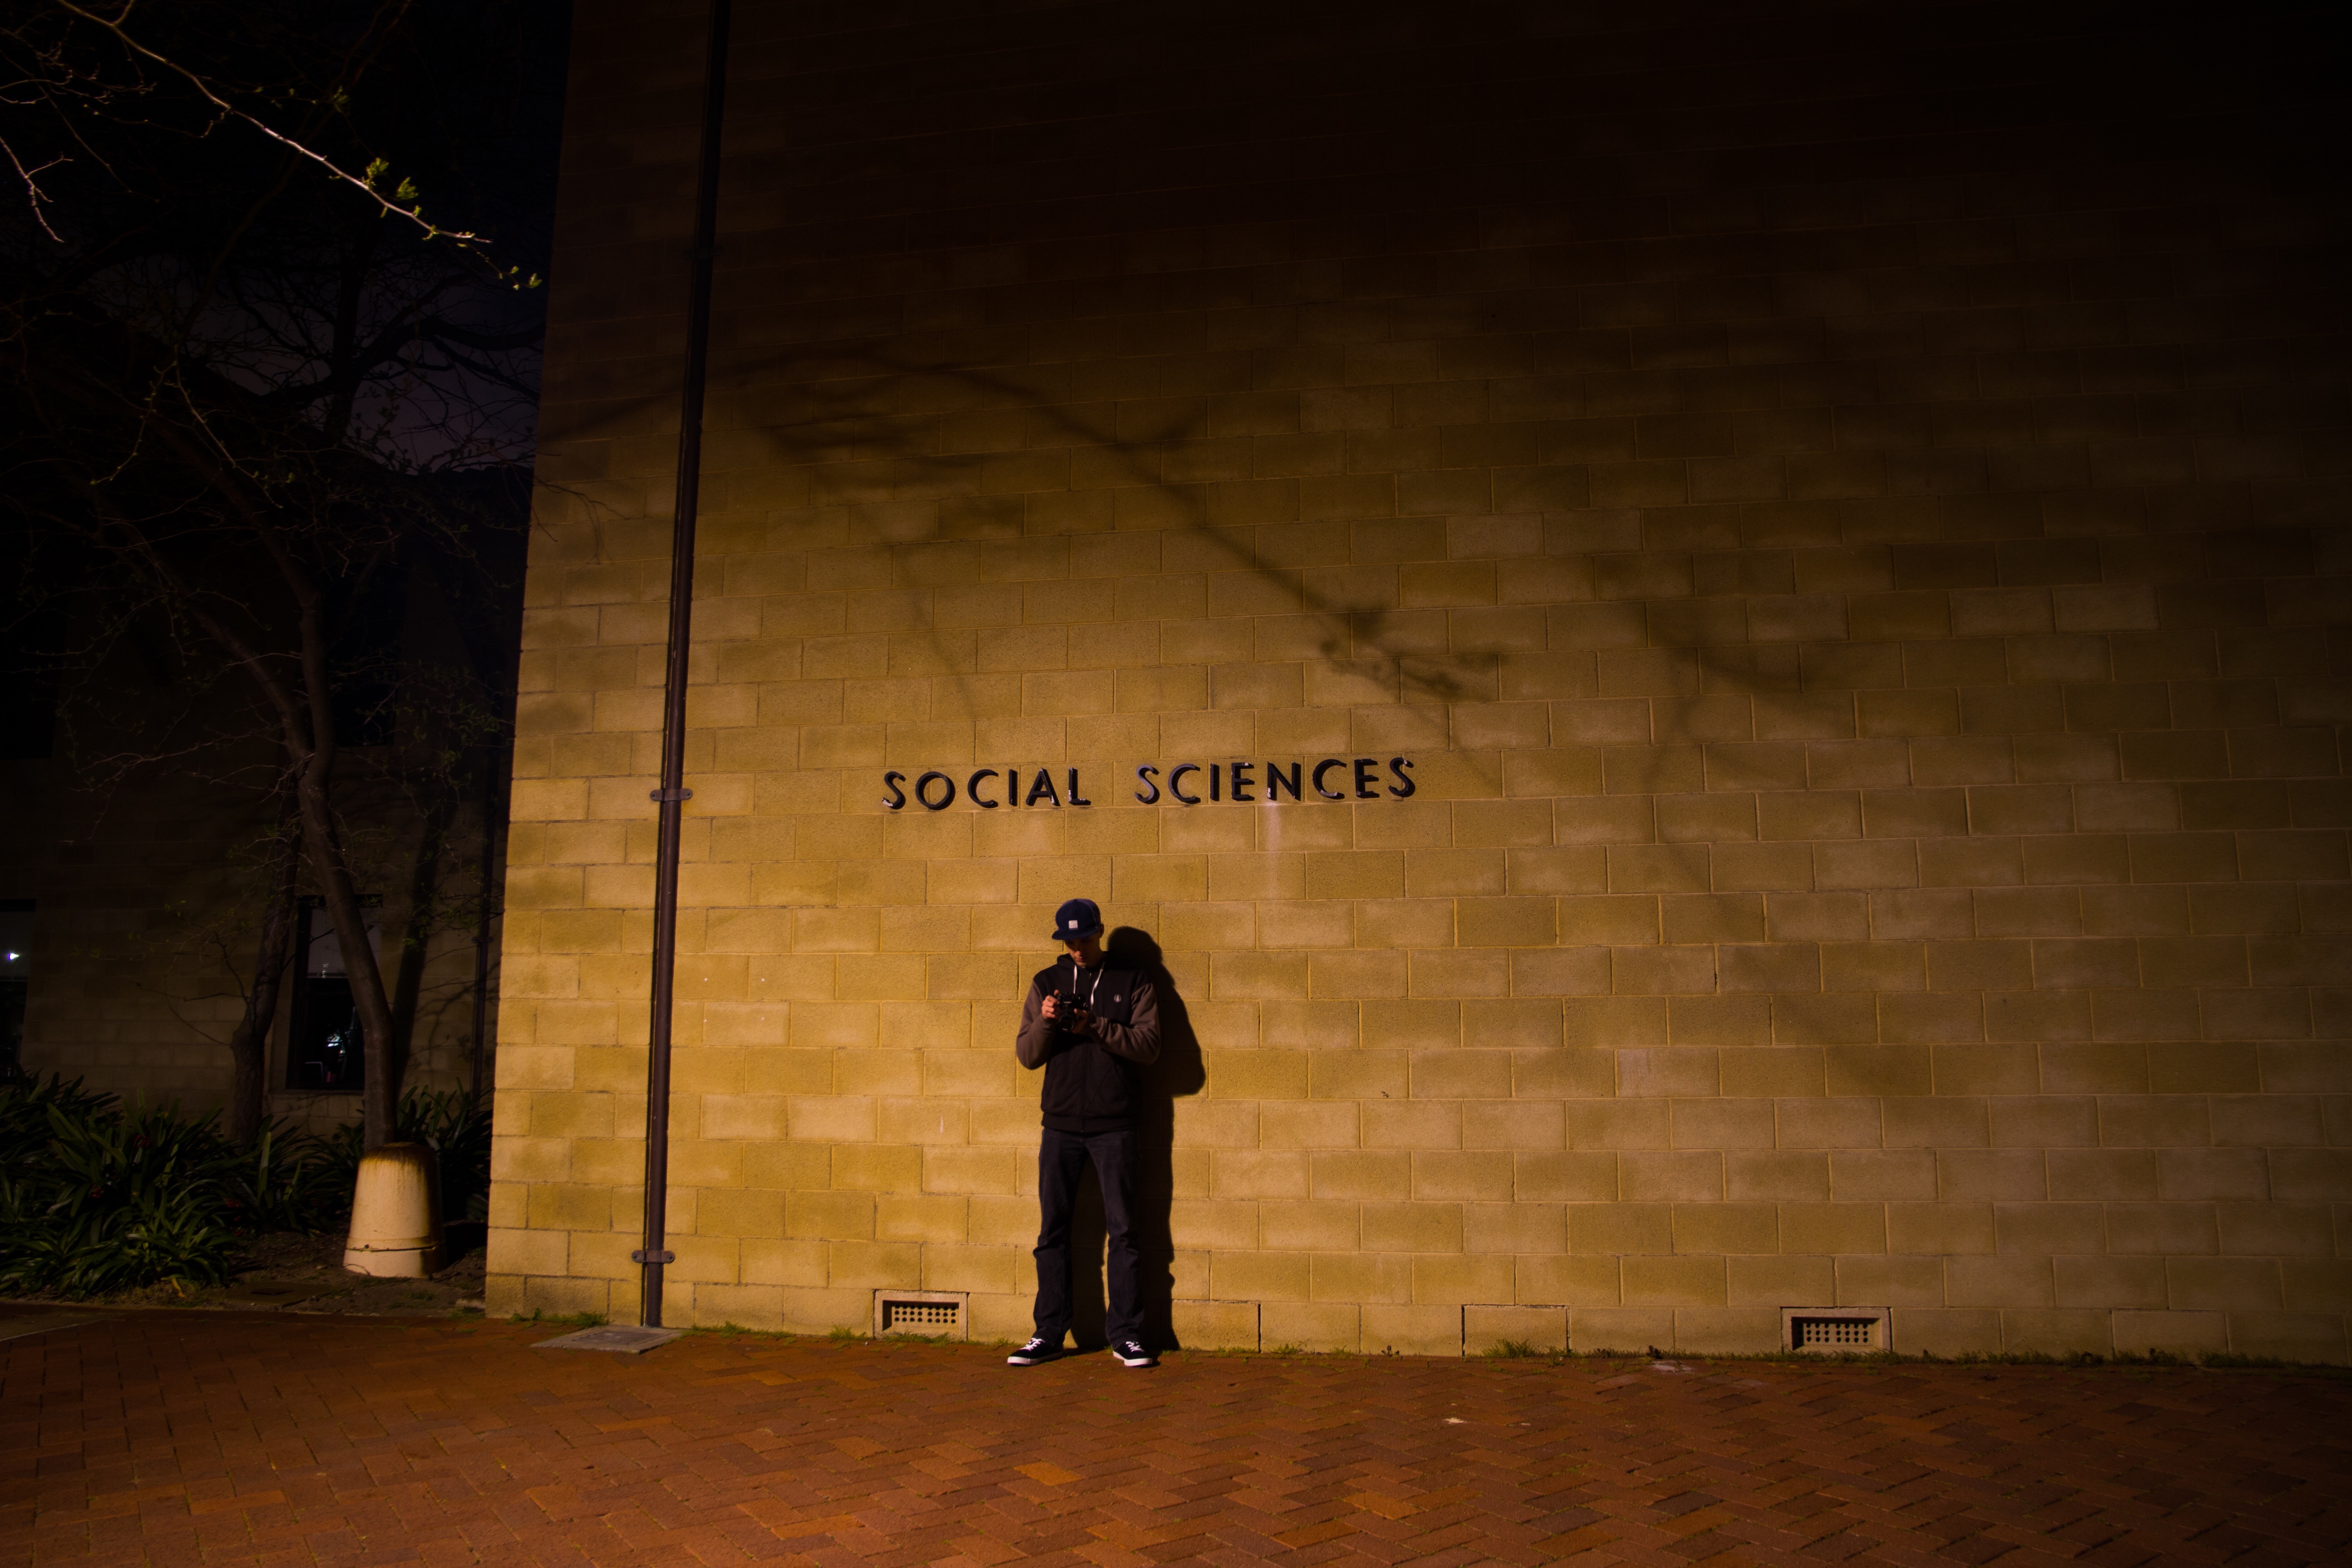
light, night, morning, evening, shadow, darkness, screenshot